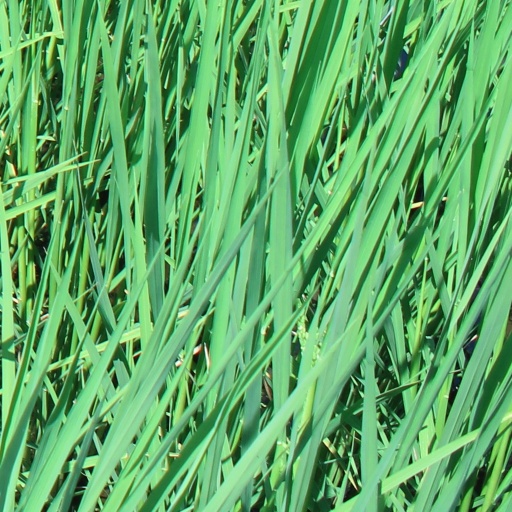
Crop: rice